Marilyn L. Huff

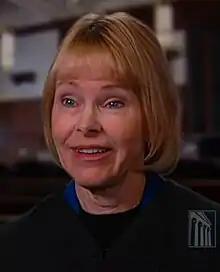
Huff in 2014

Marilyn L. Huff (born March 6, 1951) is a senior United States district judge of the United States District Court for the Southern District of California.